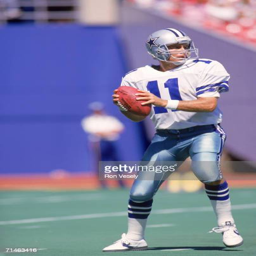
american football player drops back to pass during a game